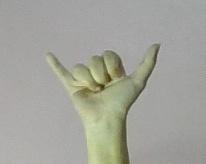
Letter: ya